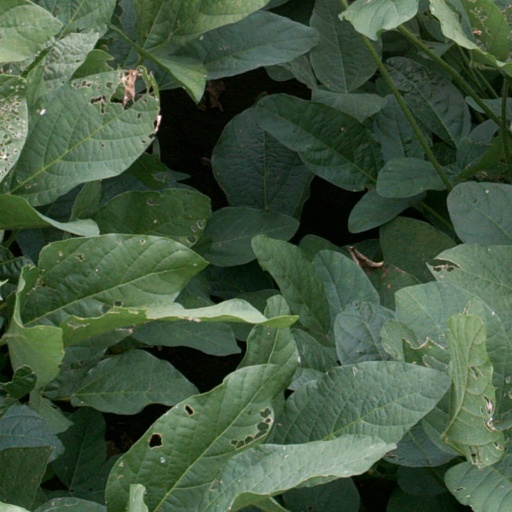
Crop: soybean